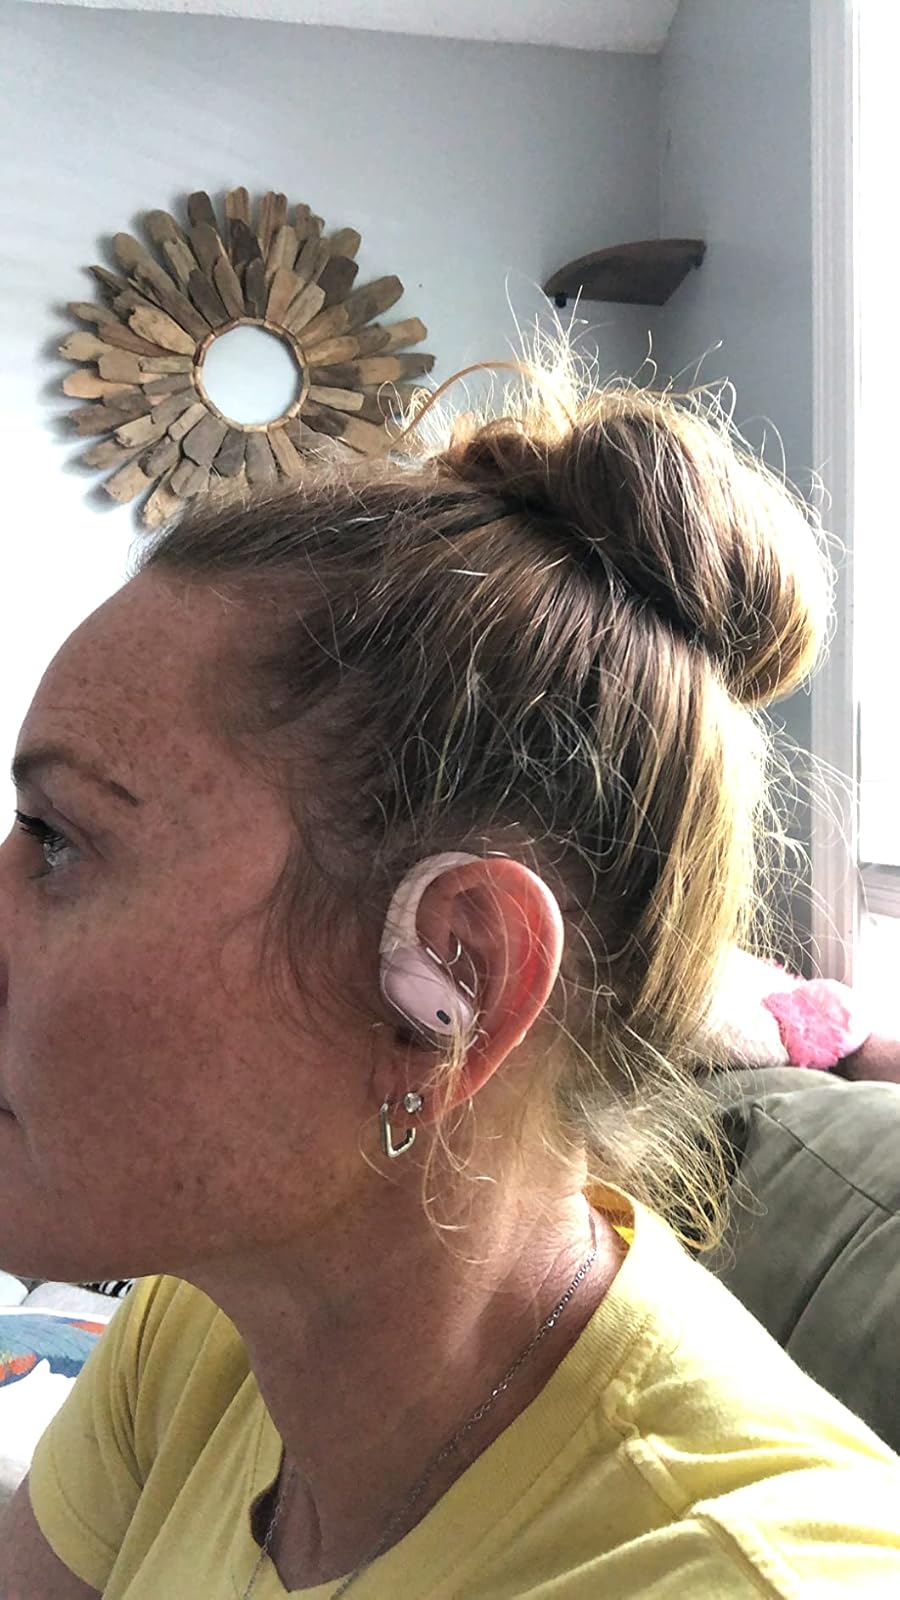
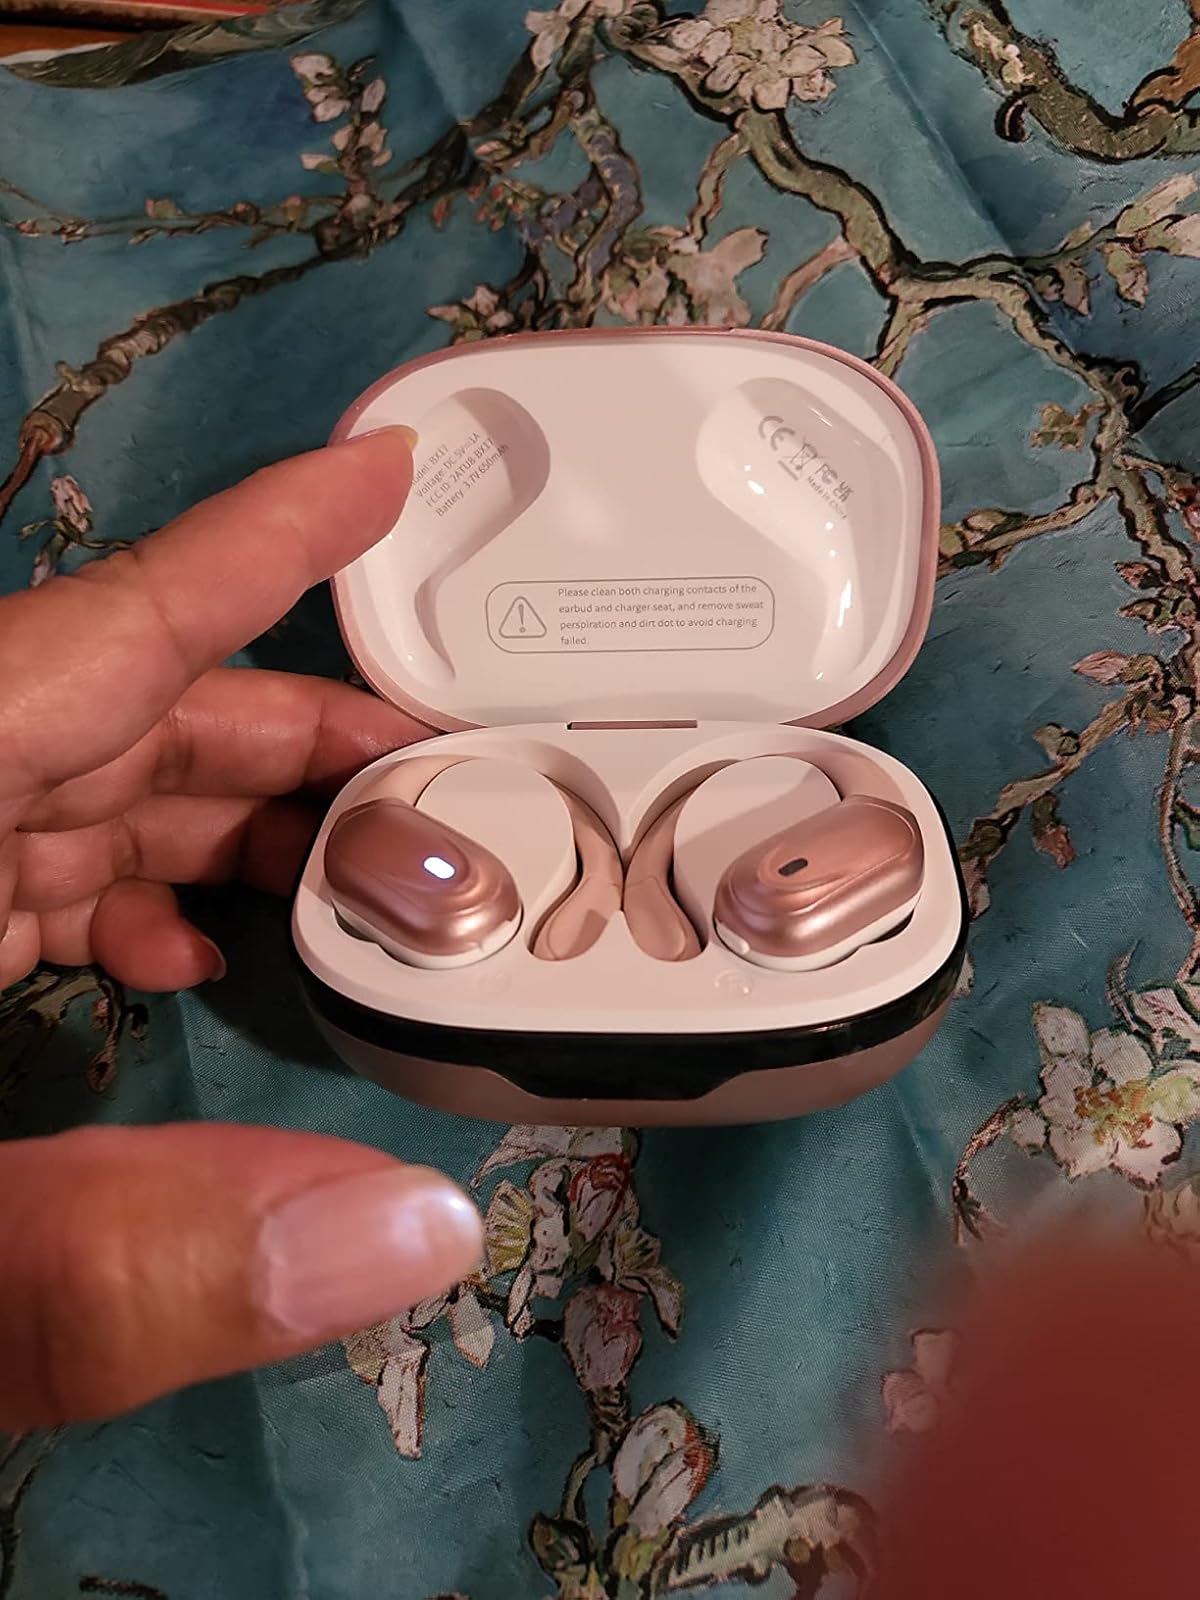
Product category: earbuds
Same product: yes